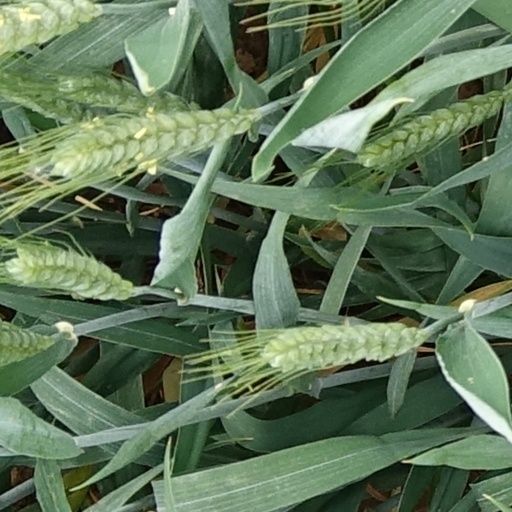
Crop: wheat